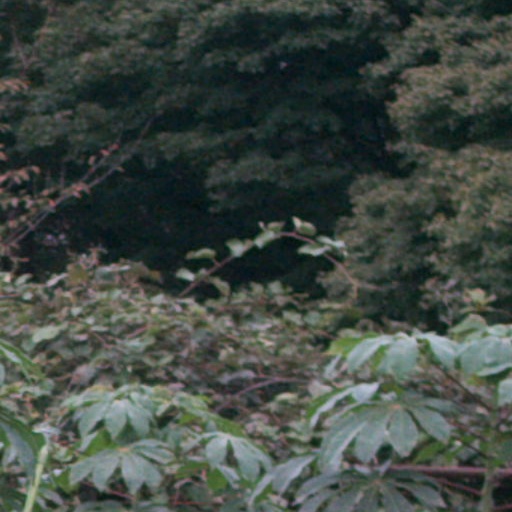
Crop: cassava